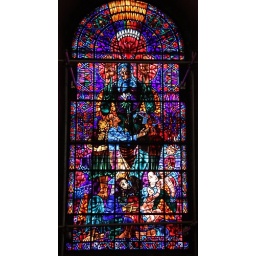
Stained glass window in the South East Transept